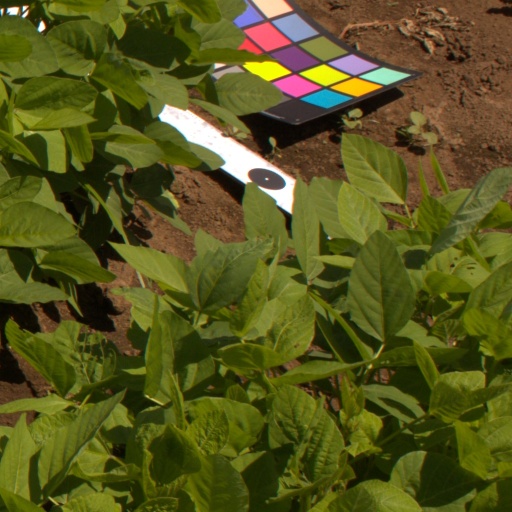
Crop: soybean